Saab 37 Viggen

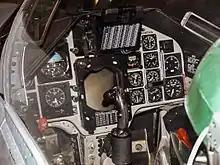
Cockpit of an AJSF 37 Viggen

In the early 1960s, it was decided that the Viggen should be a single seat aircraft, Saab having recognized that advanced avionics such as a digital central computer and a head-up display could perform the workload of a human navigator and entirely replace the need for a second crew member. The use of a digital computer would reduce or entirely replace analogue systems, which had proven to be expensive to maintain and alter, as had been the case of the earlier Draken, in addition to accuracy issues. The computer, called "" (short for "Centralkalkylator 37", "central calculator 37"), was the world's first airborne computer to use integrated circuits. Developed by Datasaab, the CK 37 was the integrating unit for all electronic equipment to support the pilot, performing functions such as navigation, flight control, and weapon-aiming calculations. In practice, the CK 37 proved to be more reliable than predicted.